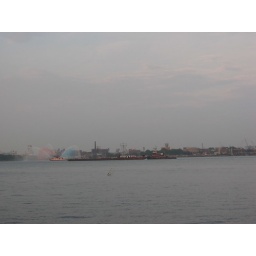
Fire boat spraying red, white and blue water, and one of the fireworks barges hanging out near us.